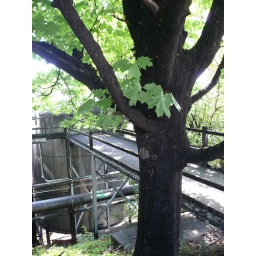
All trees around the distillery have black bark